Eshaq Jahangiri

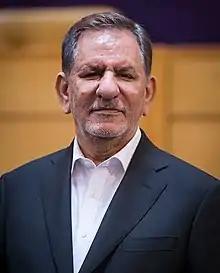
Jahangiri in 2018

Eshaq Jahangiri Kouhshahi (born 21 January 1958) is an Iranian politician who served as the sixth first vice president from 2013 until 2021 in Hassan Rouhani's government. Jahangiri was the minister of industries and mines from 1997 to 2005 under President Mohammad Khatami. Before that, he was the governor of Isfahan Province. He was also a member of Parliament for two terms.